Controversies surrounding Jair Bolsonaro

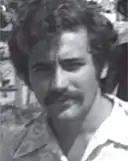
Fernando Santa Cruz, an opponent of the military regime murdered during the dictatorship and father of Felipe Santa Cruz, the former president of the OAB.

In 2015, in a video posted by Eduardo Bolsonaro (PSC-SP), Jair Bolsonaro said that "violence is fought with violence and not with human rights banners", such as those defended by Amnesty International, which he claimed was formed by "scoundrels" and "idiots". When asked about a survey by the organization that showed that the Brazilian police are the world's leading killers, Bolsonaro replied that he thought the "Military Police of Brazil should kill more." Data from the 9th edition of the Public Security Yearbook, published by the "Folha de S. Paulo" newspaper, shows that an average of eight people are killed every day by Brazilian police officers.